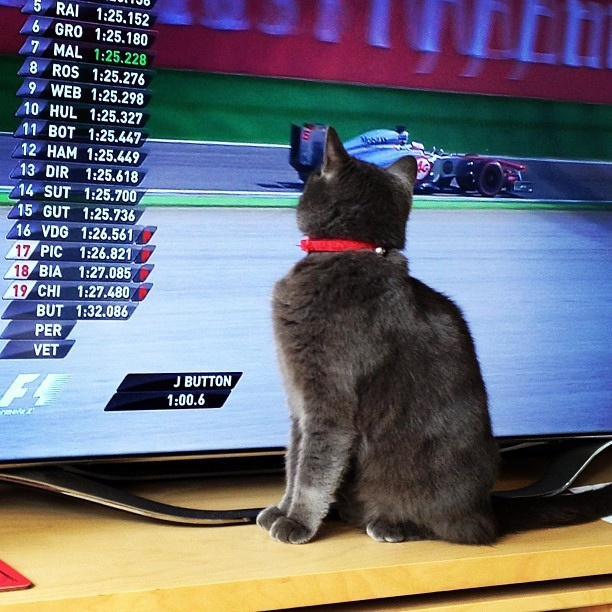
A cat sitting in front of a flat screen TV with a race on it.
Cute cat sitting extra close to the tv to watch the race
A cat watching a car race on television.
The cat is curious about what is on the tv.
The little cat is watching the television screen.